Vitali Klitschko

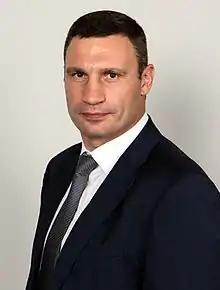
Klitschko in 2014

Vitalii Volodymyrovych Klychko (born 19 July 1971), known as Vitali Klitschko, is a Ukrainian politician and former professional boxer. He serves as mayor of Kyiv, and is also head of the Kyiv City State Administration, having held both offices since June 2014.